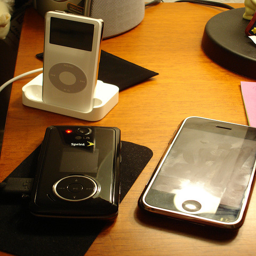
Three mobile phones on a brown wooden table top.
A group of smart devices sitting on top of a wooden table.
A bunch of electronics sitting on a table.
A smartphone and two other electronics on the table.
Several electronic devices that are next to one another.